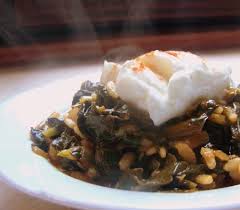
Yemek: ispanak